2013 UEFA Champions League final

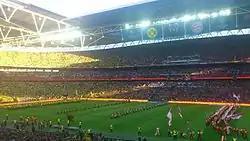
The 2013 Champions League final opening ceremony.

Wembley Stadium, England's national stadium and home of the England national football team, was announced as the venue of the 2013 final on 16 June 2011. Having hosted the 2011 final, Wembley made history for being the first stadium in the tournament's history to host the final twice in three years. Discussing the short time between the two finals, UEFA President Michel Platini explained that the final would be in celebration of 150 years of the Football Association's existence. It was the seventh occasion that Wembley hosted the final after hosting the 1963, 1968, 1971, 1978, 1992 and the 2011 finals of Europe's premier club competition.